Conan the Outcast

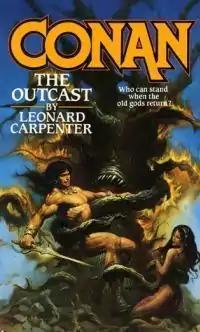
Cover of "Conan the Outcast" by Leonard Carpenter

Conan the Outcast is a fantasy novel written by Leonard Carpenter featuring Robert E. Howard's sword and sorcery hero Conan the Barbarian. It was first published in April 1991 in paperback by Tor Books, and was reprinted in February 1998.